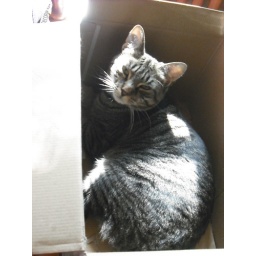
tabby cat sleeping in box in sunlight